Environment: real
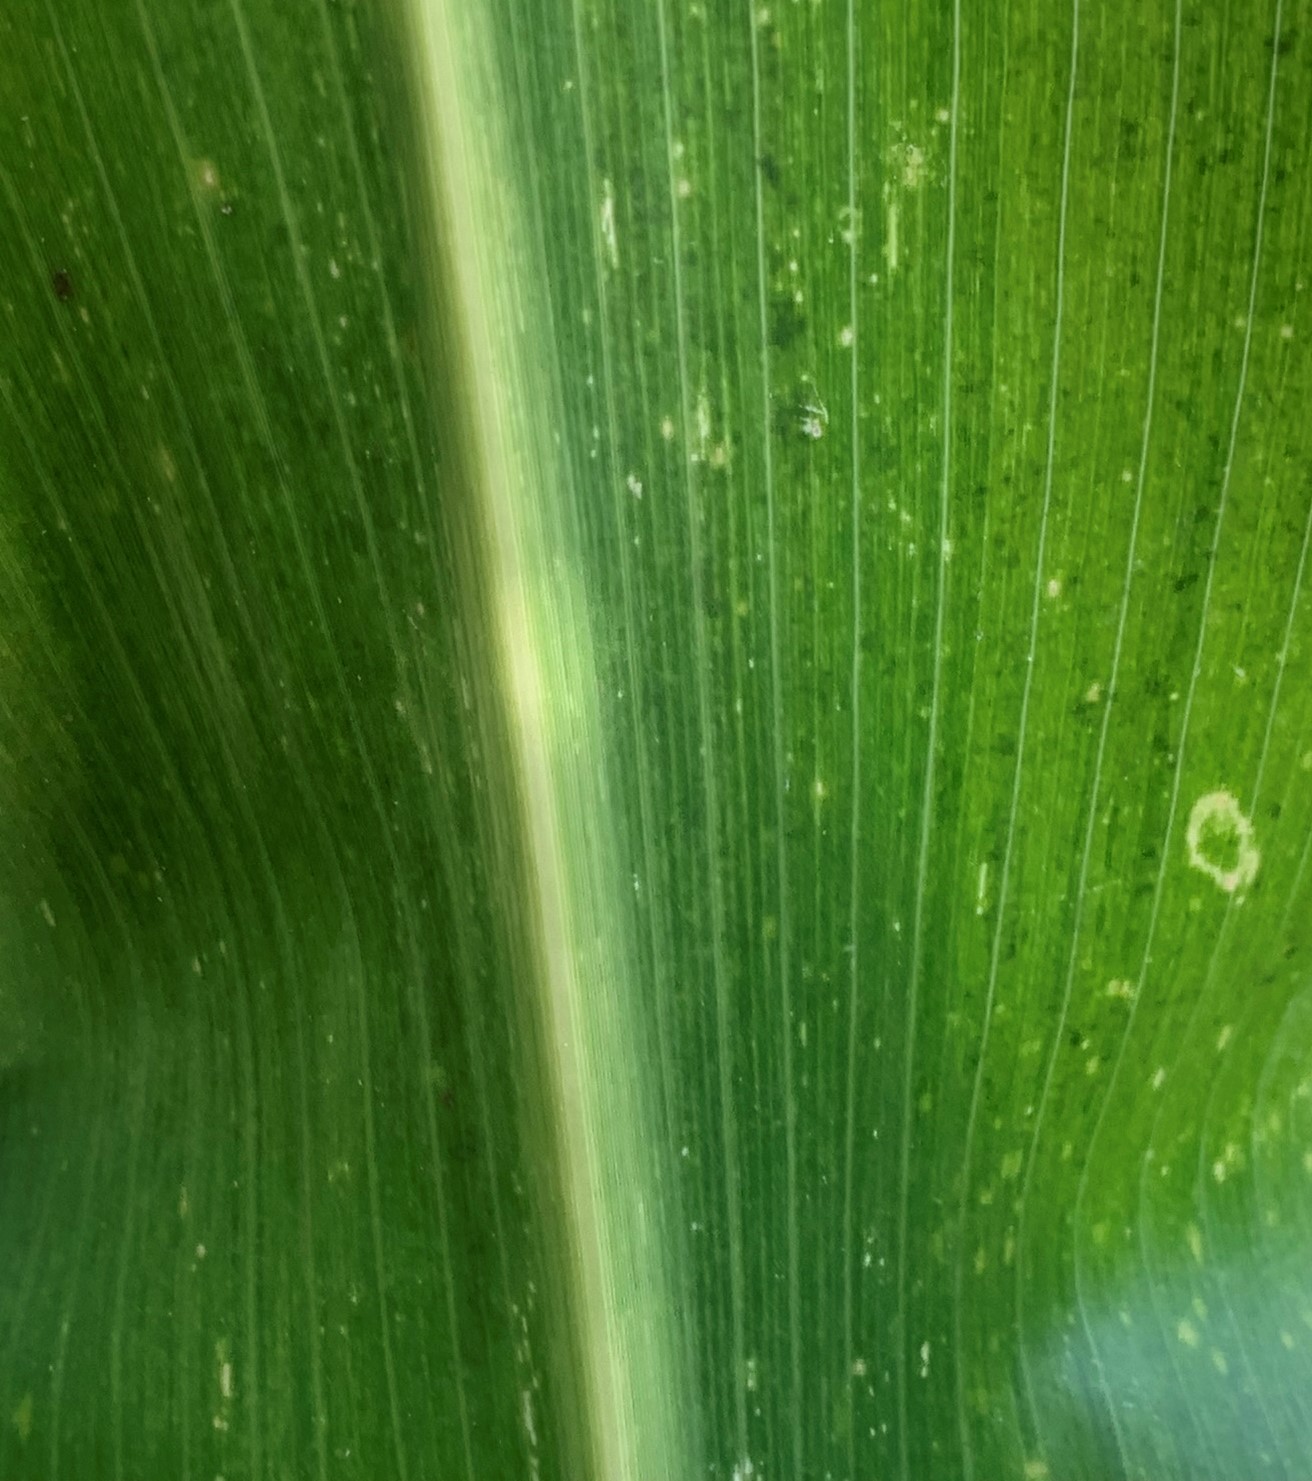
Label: lethal_necrosis